2023 Canoe Slalom World Cup

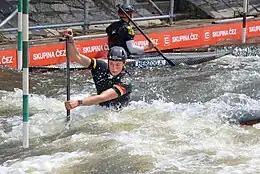
Nele Bayn (Germany) at the Canoe Slalom WC Prague

The 2023 Canoe Slalom World Cup was the highest level season-long series of competitions across six canoe slalom disciplines organized by the International Canoe Federation (ICF). It was the 36th edition and featured five stops (or races) in five different venues.